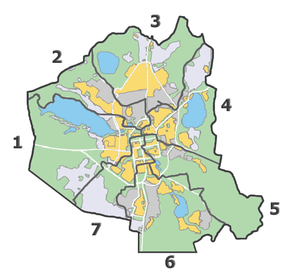
Jekaterinburg / Administrativ inddeling
Jekaterinburg er en by i Sverdlovsk oblast i Den Russiske Føderation og er industrielt og kulturelt centrum i Ural-regionen. Byen blev grundlagt i 1723, fik byrettigheder i 1796 og hed Sverdlovsk fra 1924 til 1991. Jekaterinburg er administrativt center i oblasten og har 1.455.904 indbyggere, hvilket gør den til Ruslands fjerdestørste. Jekaterinburgs storbyområde har 2.211.425 indbyggere.